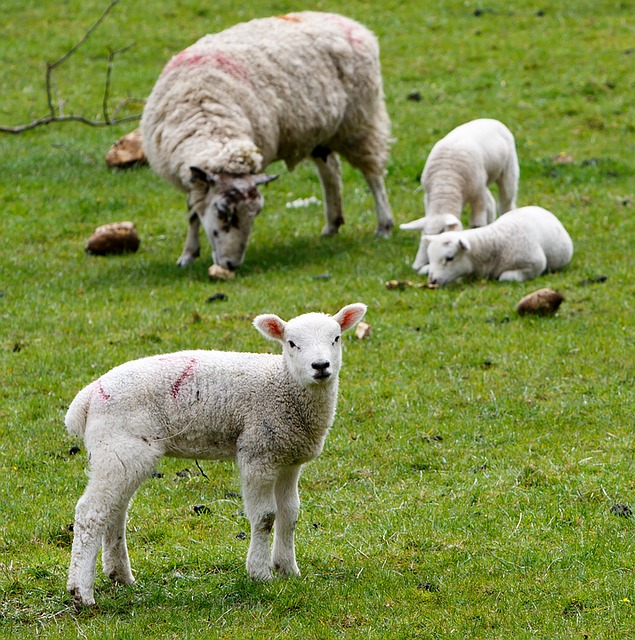
Label: sheep